Montgomery Building (El Paso, Texas)

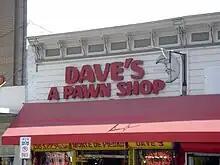
The wooden facade of the building lies beneath a modern sign but the cornice is clearly visible.

The outward appearance of the Montgomery building was typical of those built in Western towns during the railroad boom of the late 19th century. Developers wanted railroad towns to look as much like eastern towns as possible so stone and lumber quickly replaced adobe and log as the primary building materials. Timber was scarce in El Paso but the railroad brought milled lumber, much of it from the Cloudcroft area. Railroads also brought pressed tin, cast iron, glass and hardware that were used to simulate styles popular in the eastern United States.